Fuldamobil

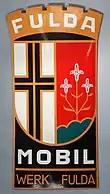
Logo used on cars produced at the Fulda works from 1954

The car's original design was conceived by Norbert Stevenson, a freelance journalist who had worked for the "Rhein-Zeitung" newspaper. As with many others involved in the field of automotive design, Stevenson had little in the way of formal qualifications in this area, although he had completed one term of mechanical engineering at the Technische Hochschule Berlin. His design concept was for a very simple three-wheeled car with room for two people inside, it would have two wheels at the front for stability, and be driven by a small engine at the rear.